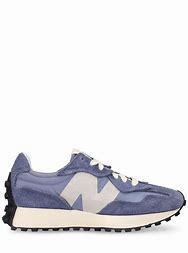
Brand: New
Model: Balance New Balance 327